Unfinished Spaces

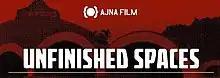
Unfinished Spaces Logo

Unfinished Spaces is a 2011 documentary film about the revolutionary design of the National Art Schools (Cuba), directed by Alysa Nahmias and Benjamin Murray. The film tells the dramatic story of the art schools from their founding by Fidel Castro and Che Guevara to their eventual abandonment and fall into ruin and recent efforts to restore them.